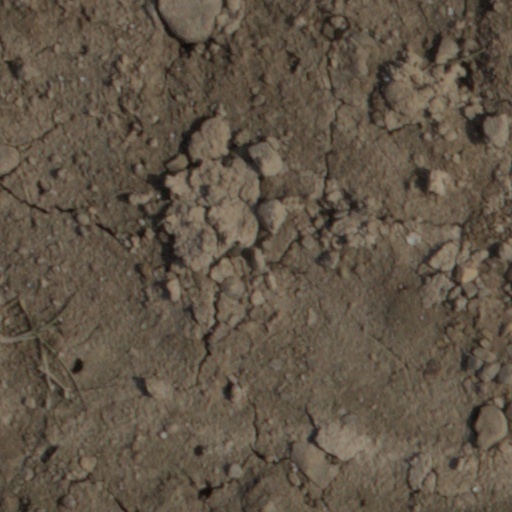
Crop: wheat